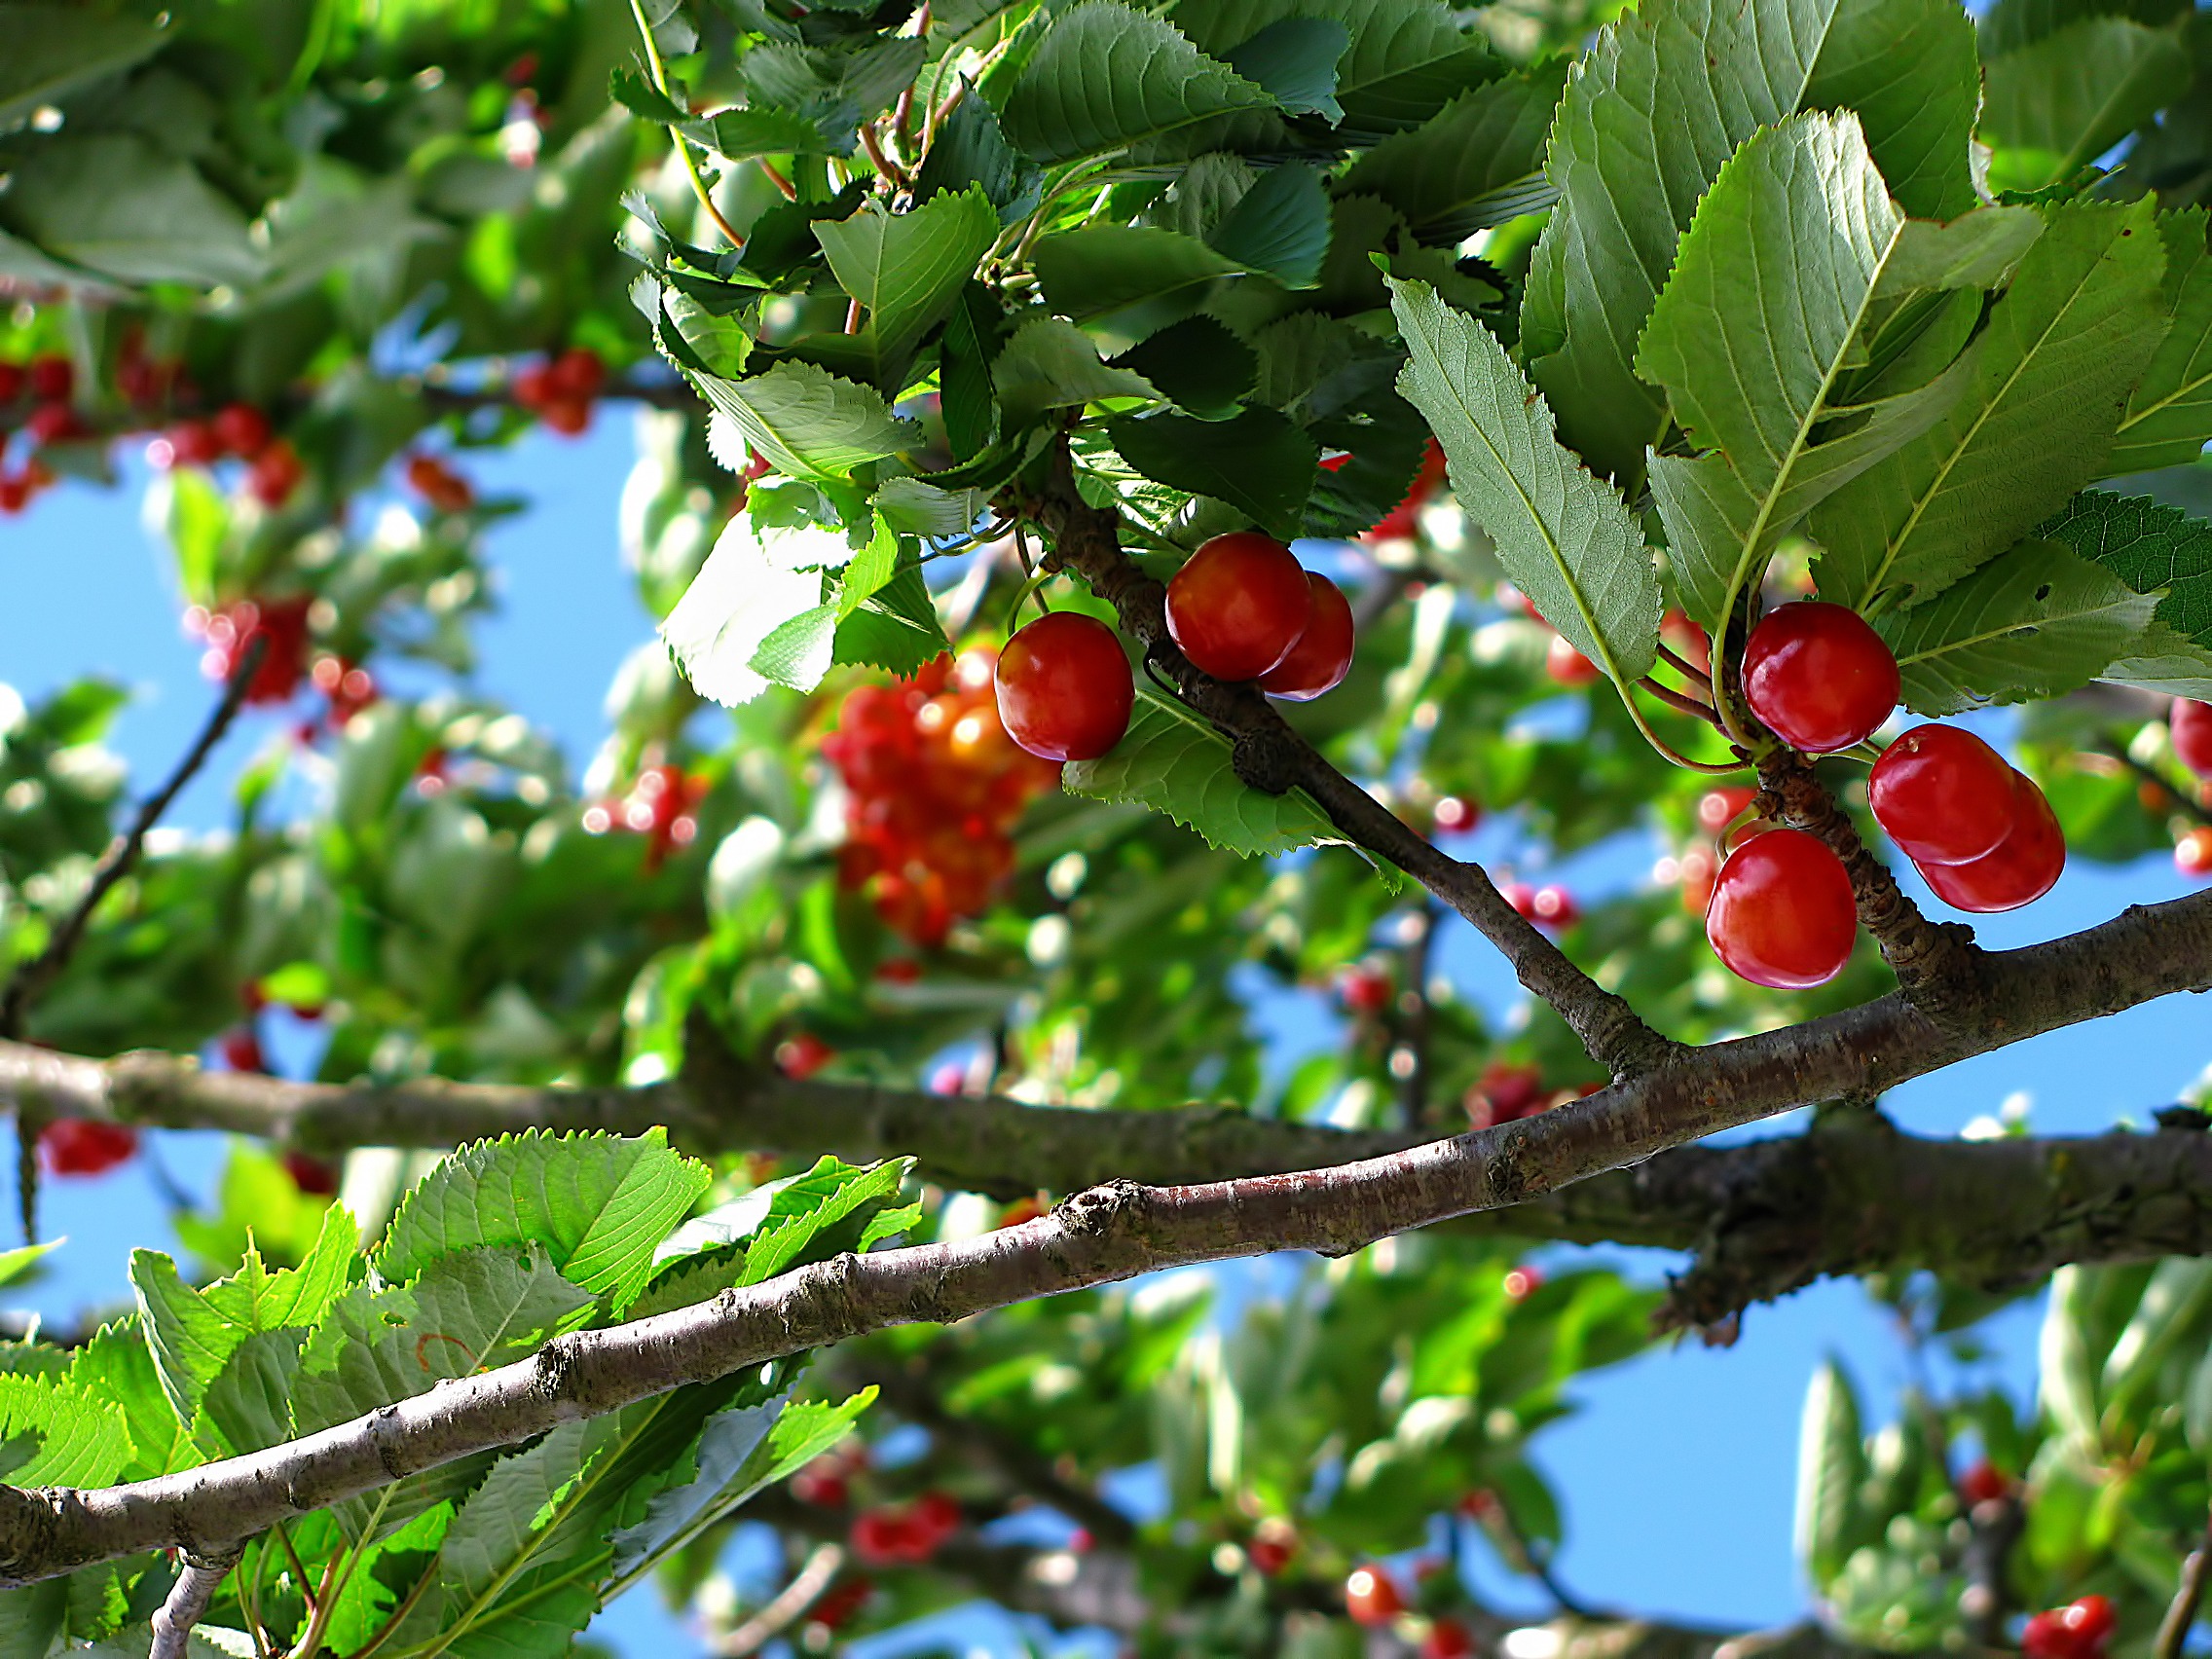
tree, nature, branch, blossom, plant, fruit, leaf, flower, food, green, red, produce, evergreen, botany, flora, leaves, shrub, branches, fruits, rowan, cherry, hawthorn, close up view, flowering plant, rose family, acerola, malpighia, woody plant, land plant, chinese hawthorn, fruit plant